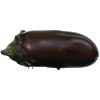
Label: eggplant